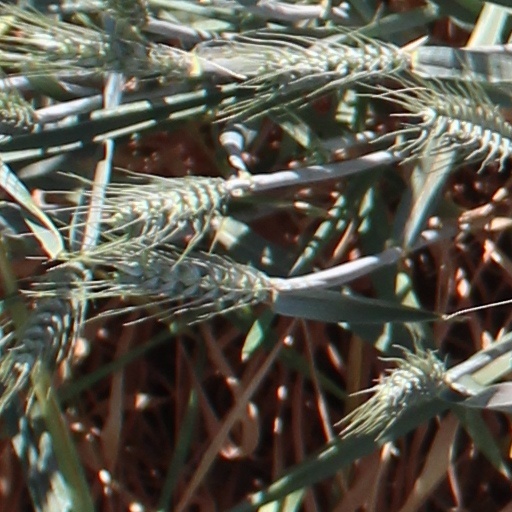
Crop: wheat